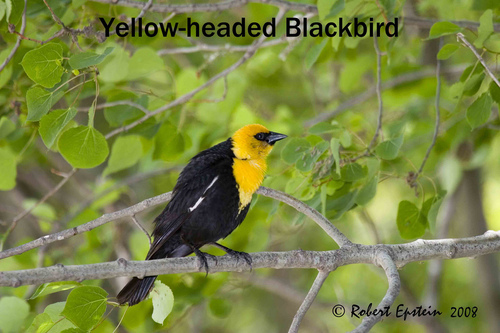
this brightly colored bird has a black beak, wings, feet and tail feathers with an astonishingly bright yellow head and chest.
this bird is black with yellow on its head and has a long, pointy beak.
black bird with yellow throat and head, beak is short, black, and pointed.
large bird with yellow crown, throat, and belly and black back.
this bird entirely black except for a yellow breast, throat and crown.
this bird has wings that are black with a yellow head
this bird is black with yellow and has a very short beak.
this bird has a yellow head and abdomen and a black torso and wings.
this bird has wings that are black and has a yellow chest
this is a black bird with a yellow head and breast and a pointed black beak.
Species: Yellow Headed Blackbird